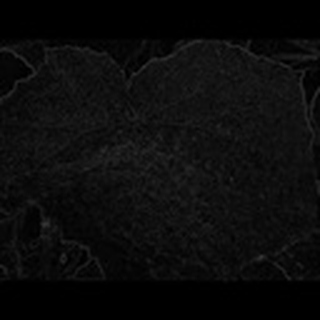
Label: cotton_powdery_mildew